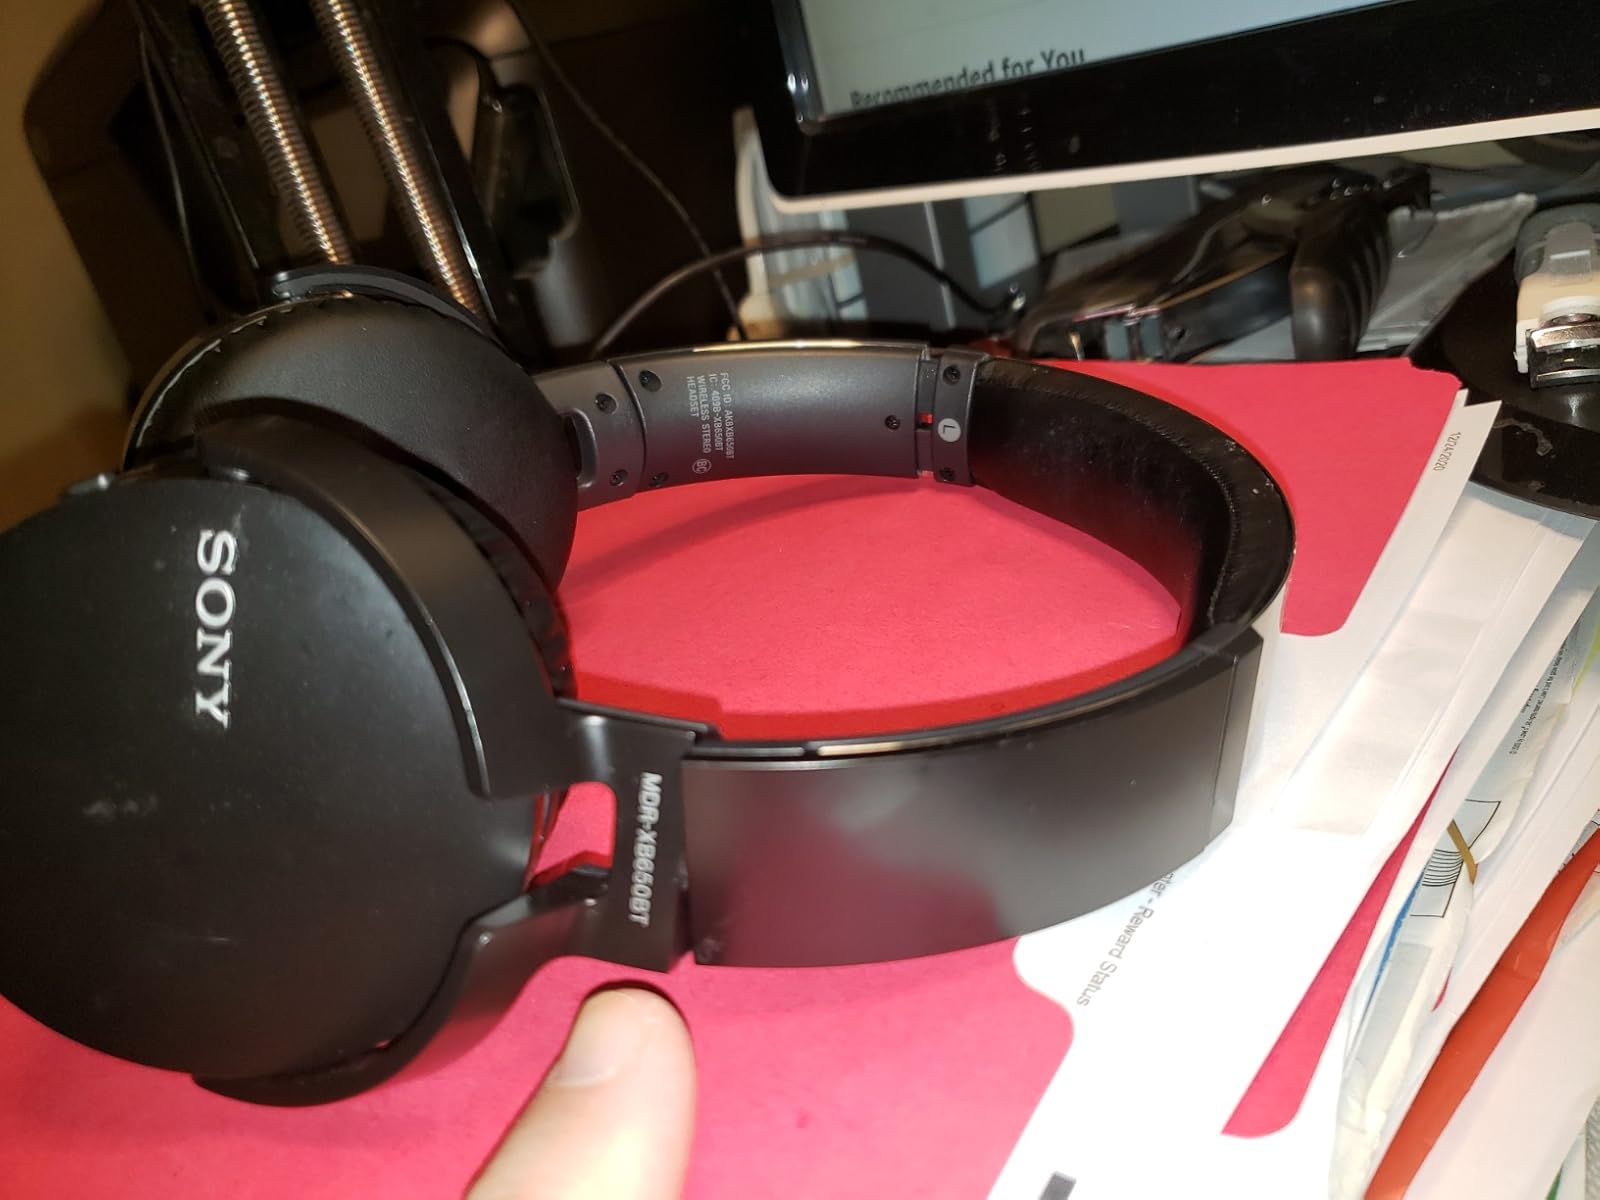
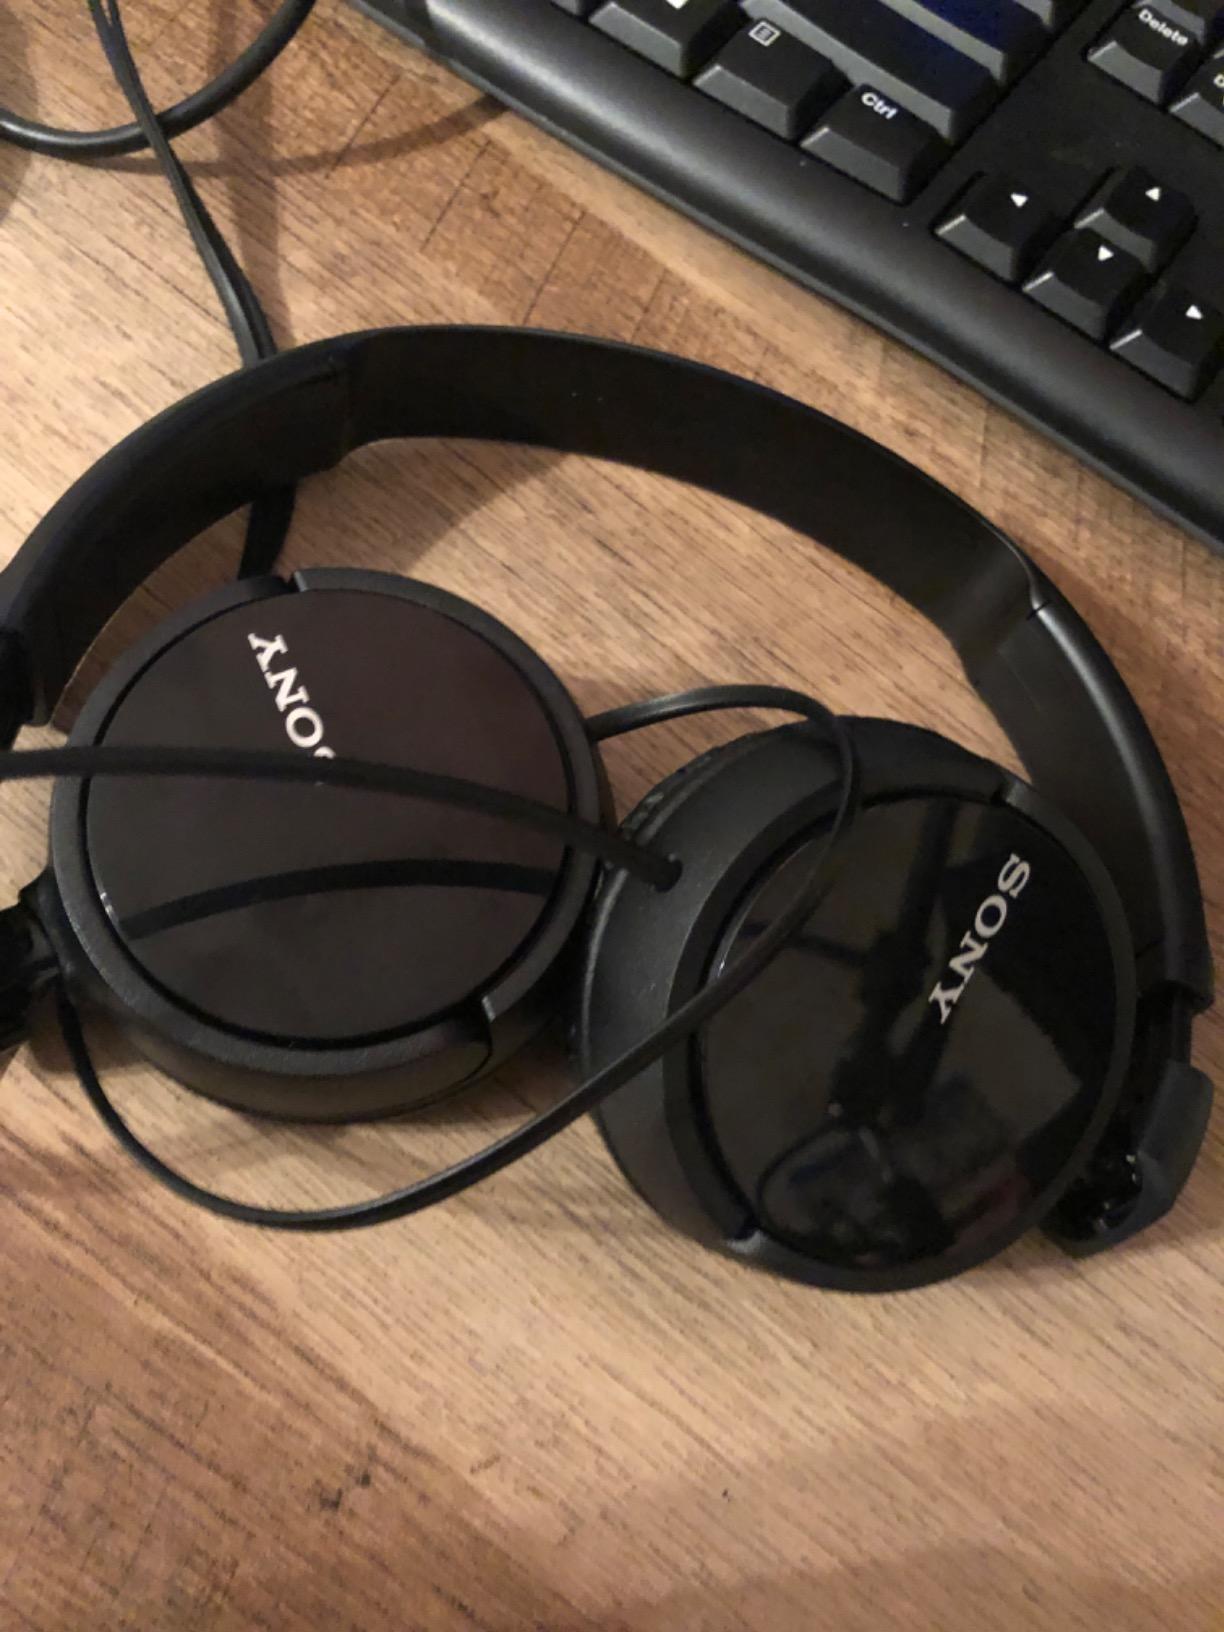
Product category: headphones
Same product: no